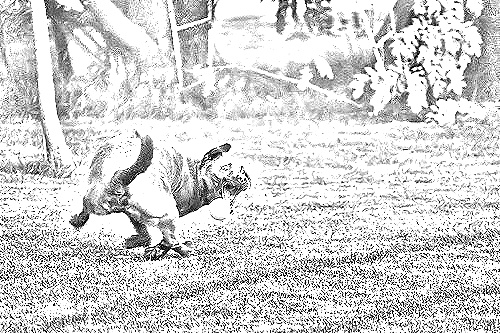
Portrait style: Sketch Portrait